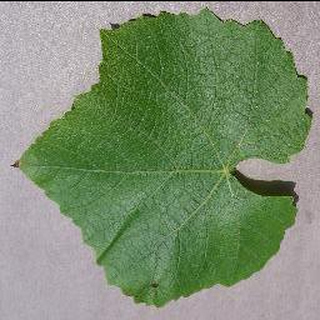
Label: healthy_grape